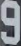
Number: 9